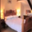
Label: bed